O. Henry

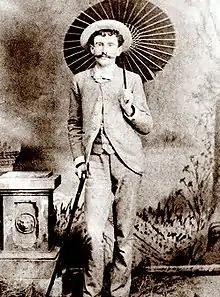
Porter as a young man in Austin

Porter traveled along with James K. Hall to Texas in March 1882, hoping that a change of air would help alleviate a persistent cough he had developed. He took up residence on the sheep ranch of Richard Hall, James Hall's son, in La Salle County and helped out as a shepherd, ranch hand, cook, and baby-sitter. While on the ranch, he learned bits of Spanish and German from the mix of indigenous and immigrant ranch hands. He also spent time reading classic works of literature.